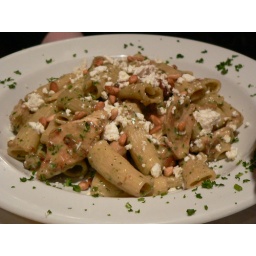
Melissa's: A special, rigatoni with pine nuts and goat cheese in a light creamy pesto sauce.